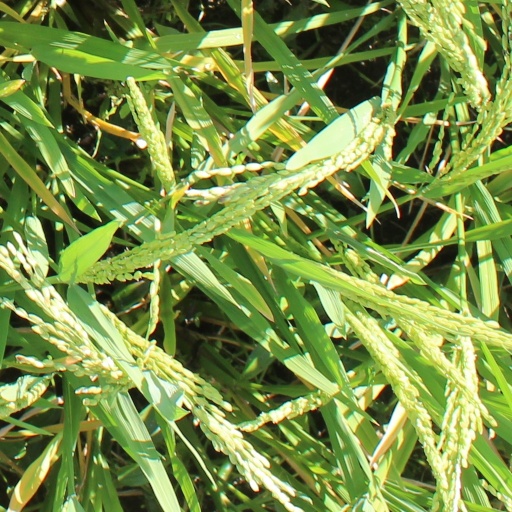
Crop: rice